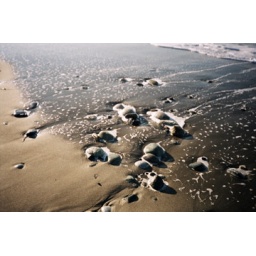
rocks in the beach